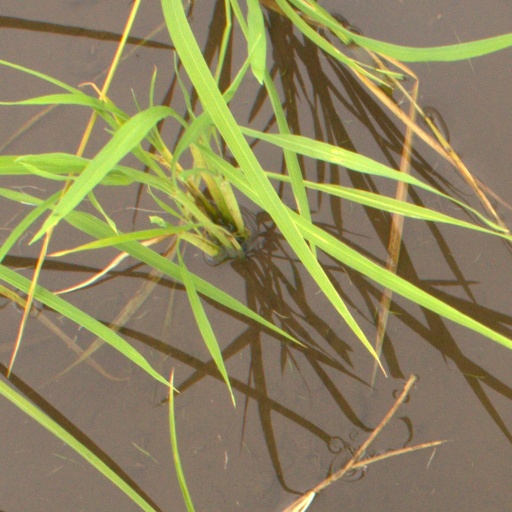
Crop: rice